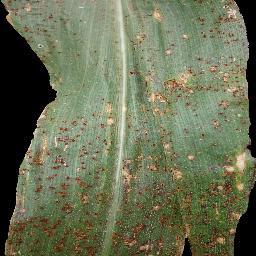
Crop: corn
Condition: (maize)_common_rust